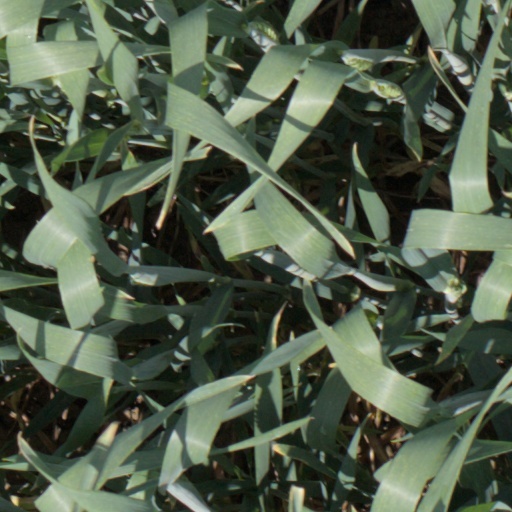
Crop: wheat